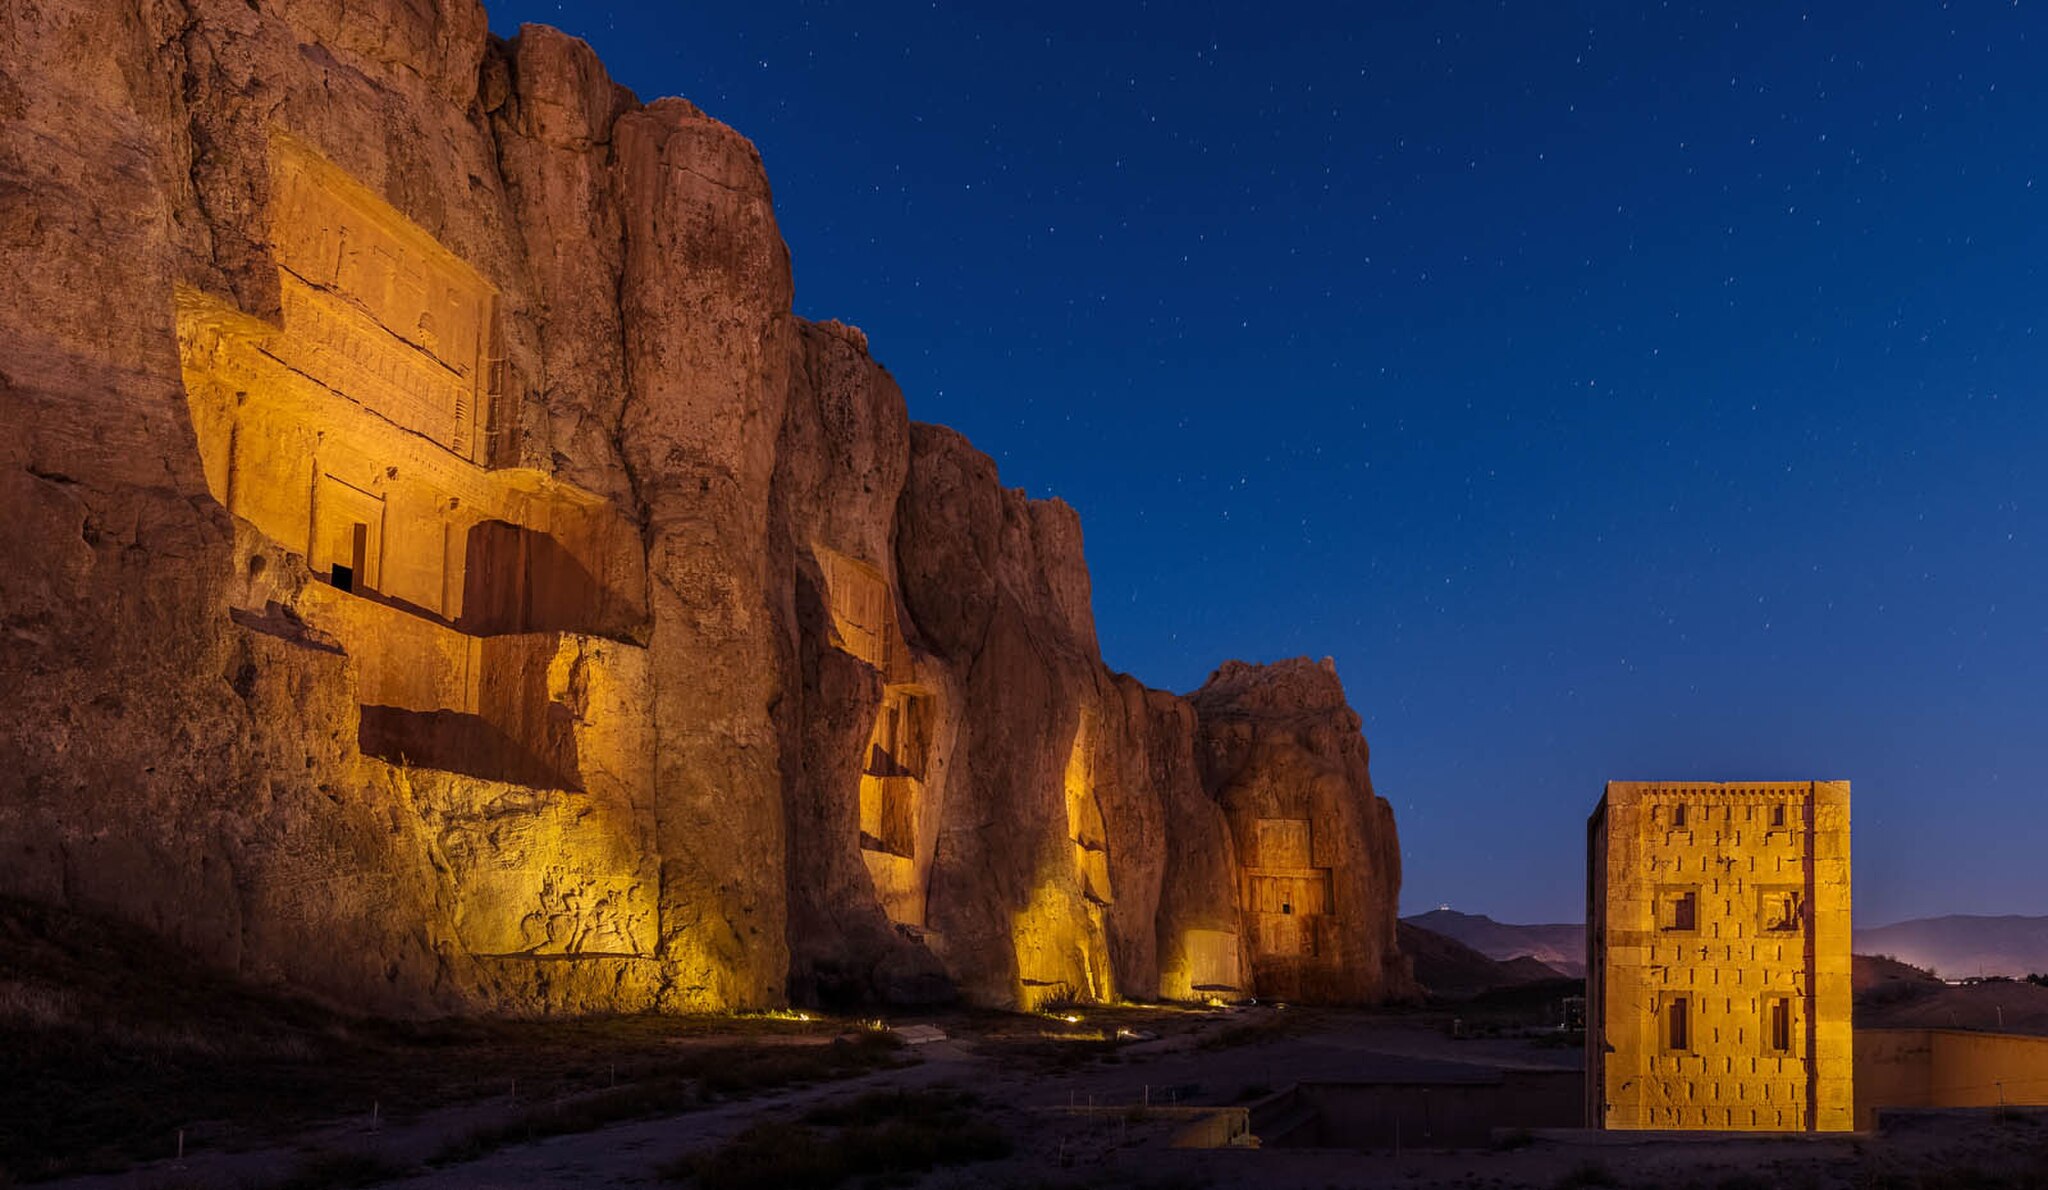
Title: Expansive photograph captures the Necropolis of Naqsh-e Rustam
Date: 2020-05-22 20:41:45
Categories: Naqsh-e Rustam, Self-published work, Nominated pictures for Wiki Loves Monuments International, Cultural heritage monuments in Iran with known IDs, Images from Wiki Loves Monuments 2024, Uploaded via Campaign:wlm-ir, Images from Wiki Loves Monuments in Marvdasht, Images from Wiki Loves Monuments 2024 in Iran, Winners of Wiki Loves Monuments 2024 in Iran